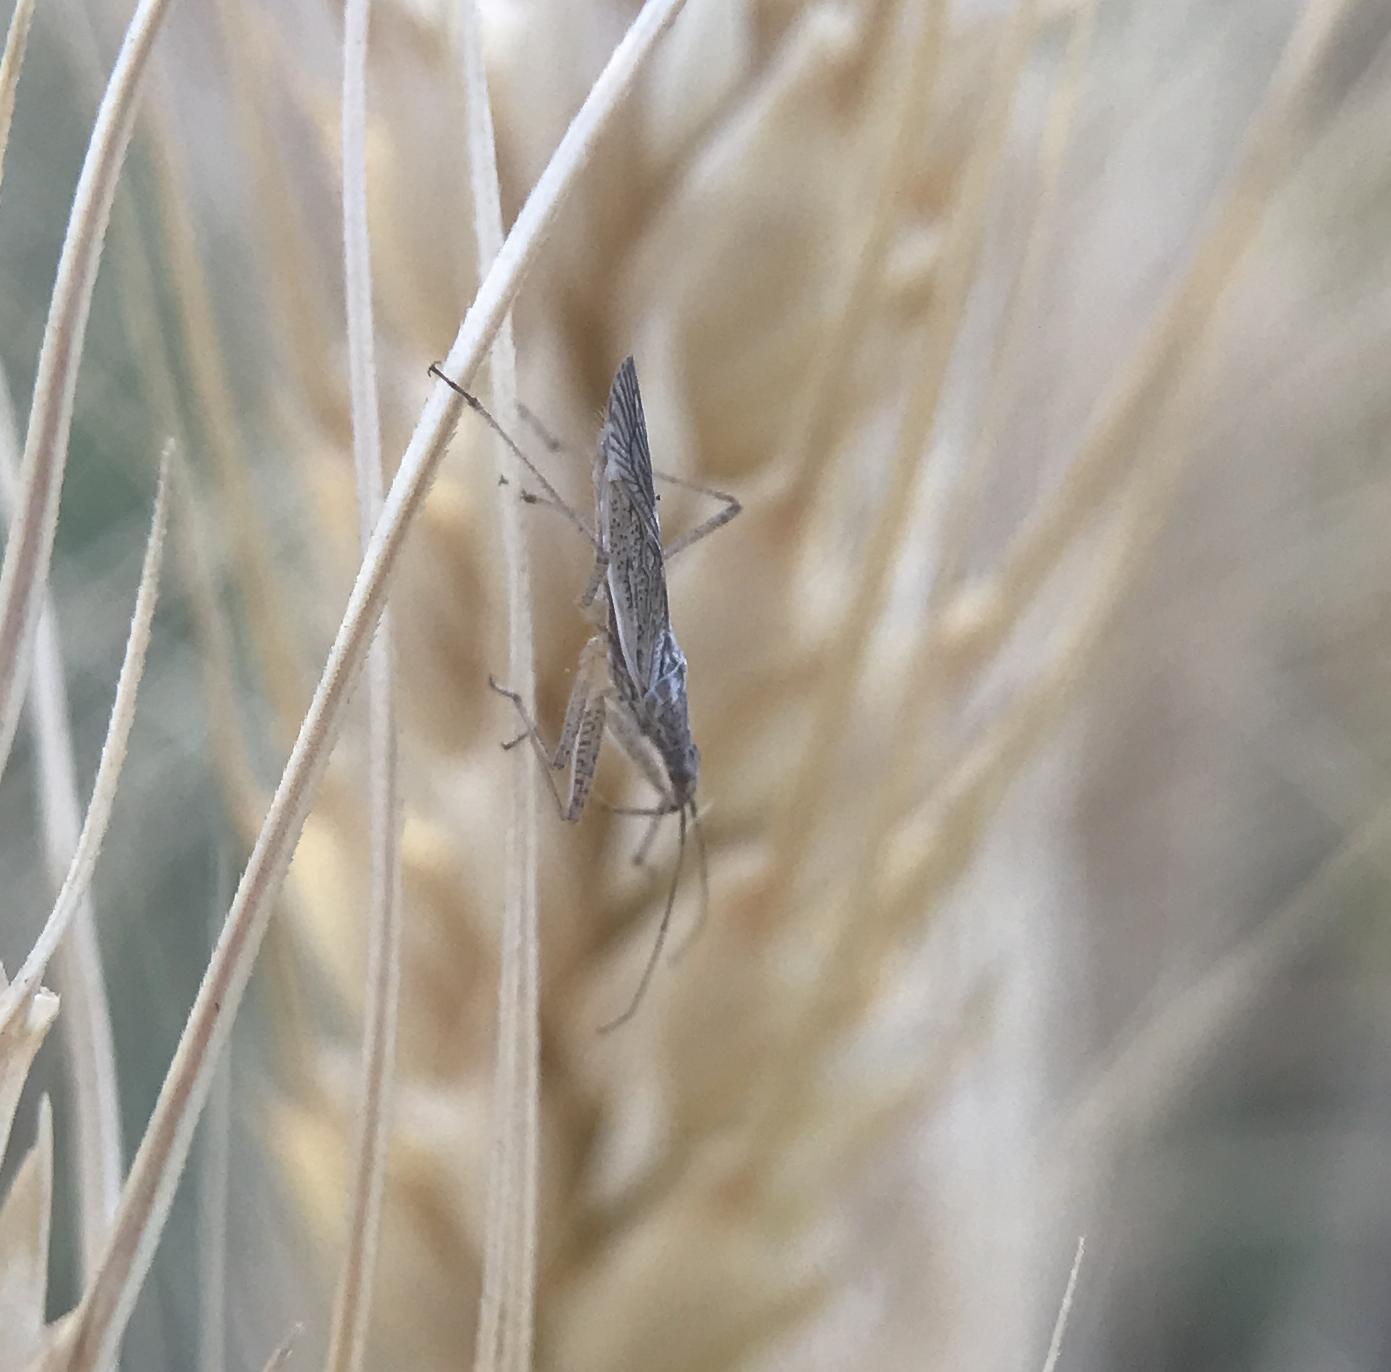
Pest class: predators